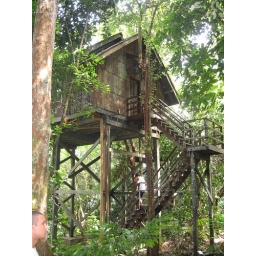
tree house hotel room in damai..we didnt stay there but its pretty cool